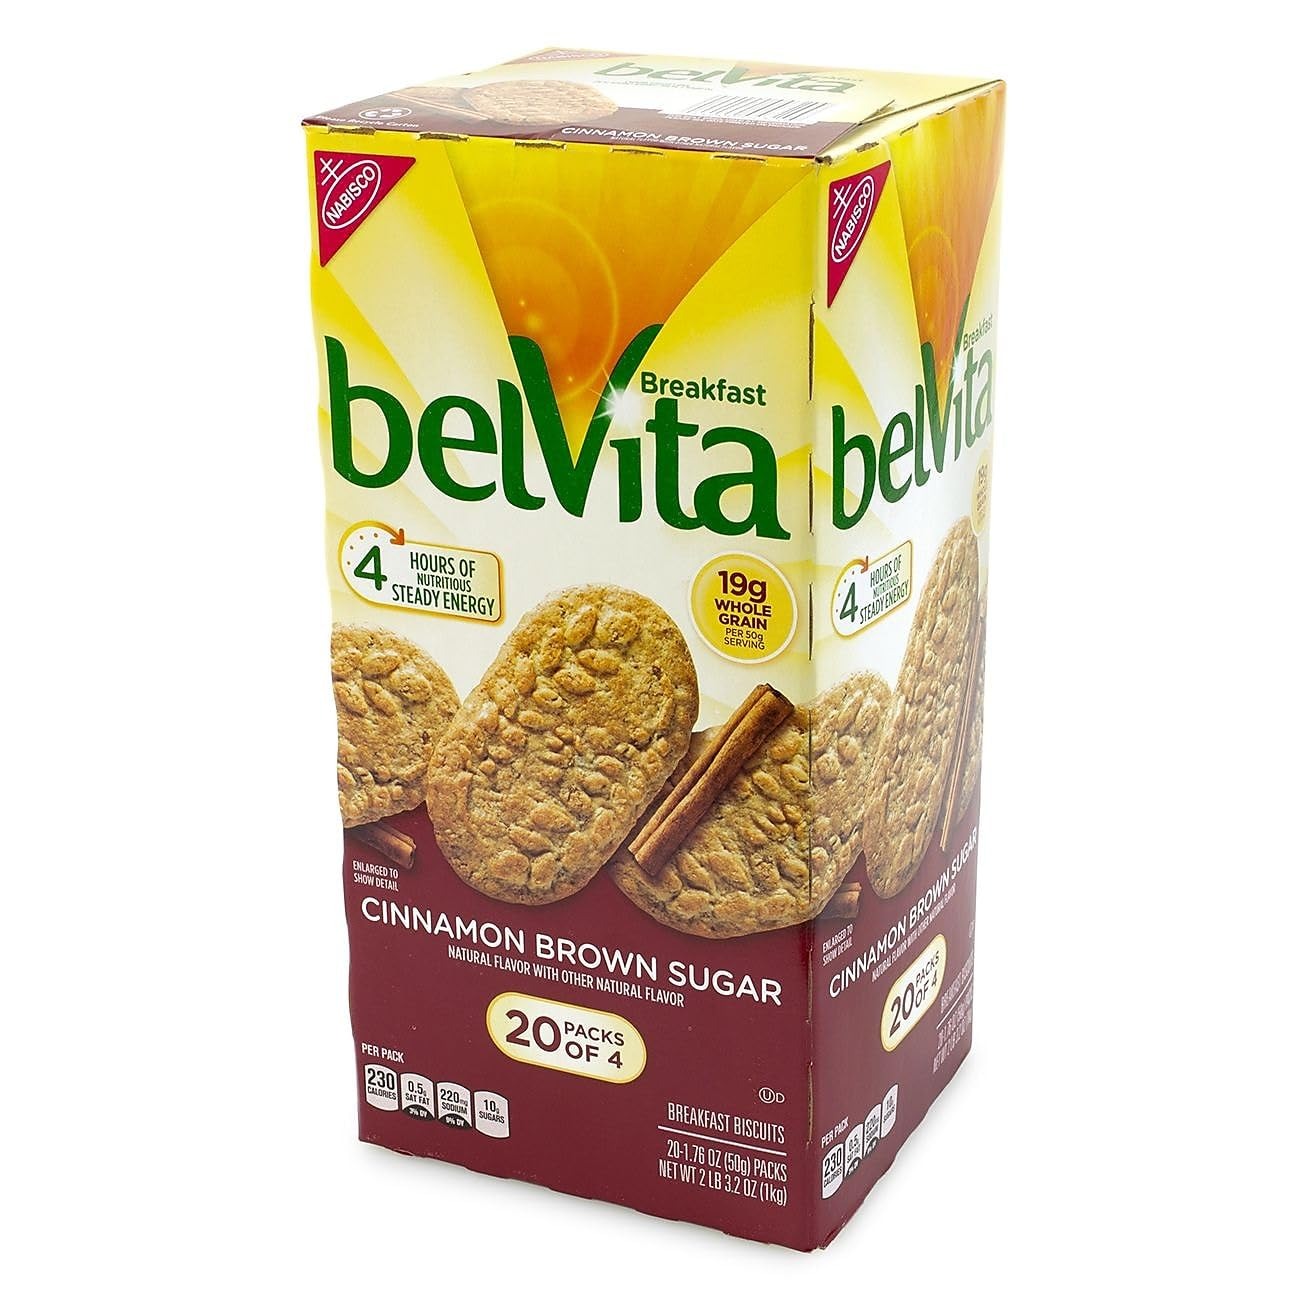
Item Name: Belvita Brown Sugar/Cinnamon (20 Pack x 1.76 Oz), 35.2 Ounce
Bullet Point 1: Crunchy belVita cookies with cinnamon brown sugar flavor
Bullet Point 2: Each pack contains four biscuits
Bullet Point 3: Provides four hours of steady energy
Value: 35.2
Unit: Ounce

Price: 4.39